Juan de Arphe y Villafañe

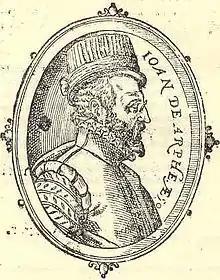

Born in Leon, Arphe y Villafañe was instructed by his father, Antonio, in goldsmithing and engraving, and also studied anatomy in Toledo and Salamanca. Following his father's death, Villafañe moved to Valladolid, where he worked as a goldsmith, mostly for churches and cathedrals, making monstrances and other pieces for cities including Ávila, Seville and Burgos. At the same time, he was an architect and a sculptor, and worked as an engraver and creator of woodcuts, as well as being the assayer of a mint in Segovia.